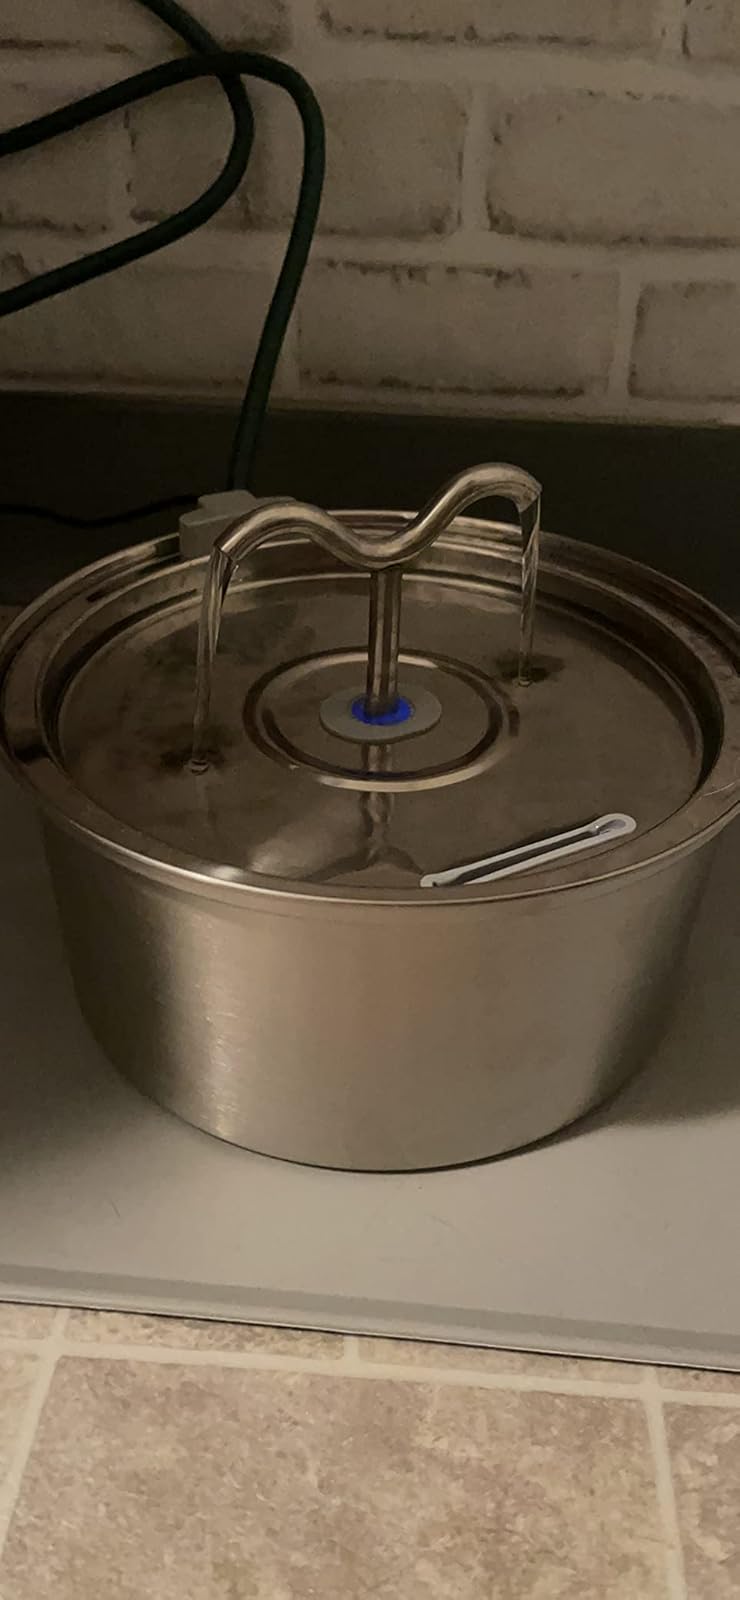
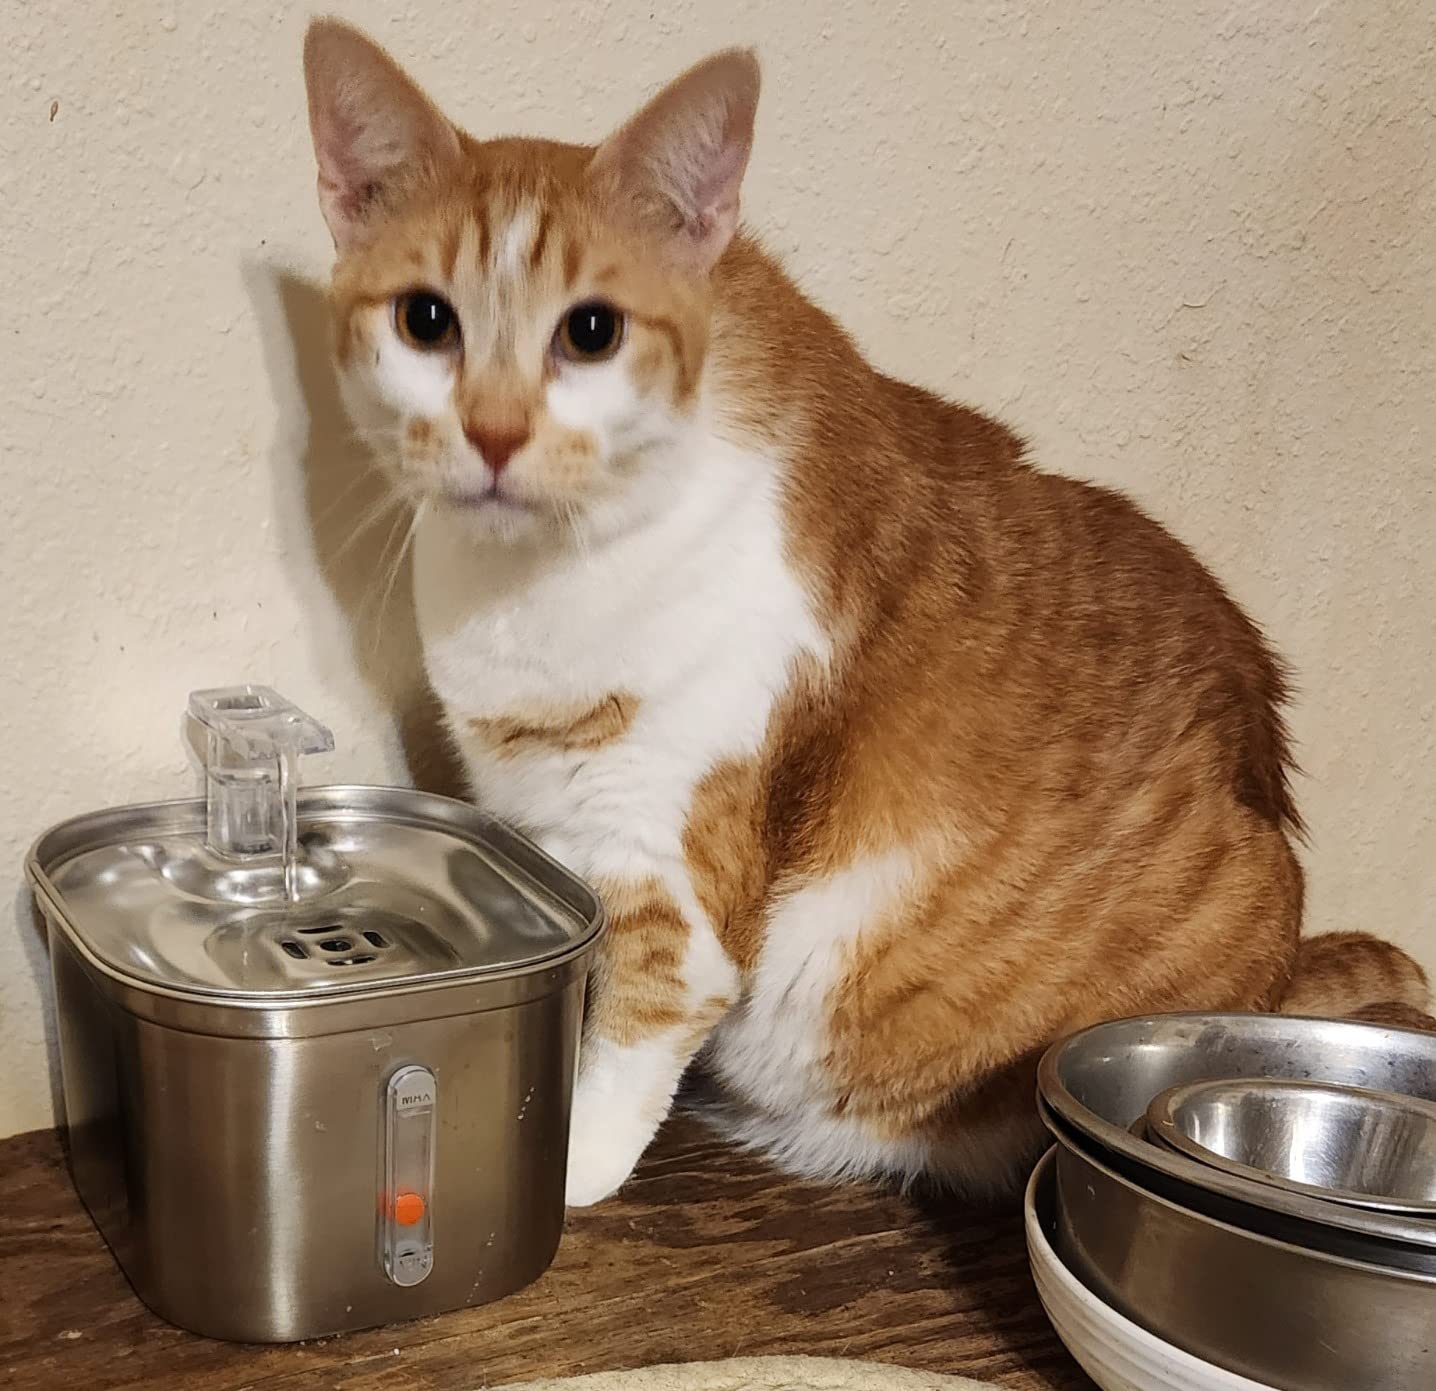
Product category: items_bowl
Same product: no